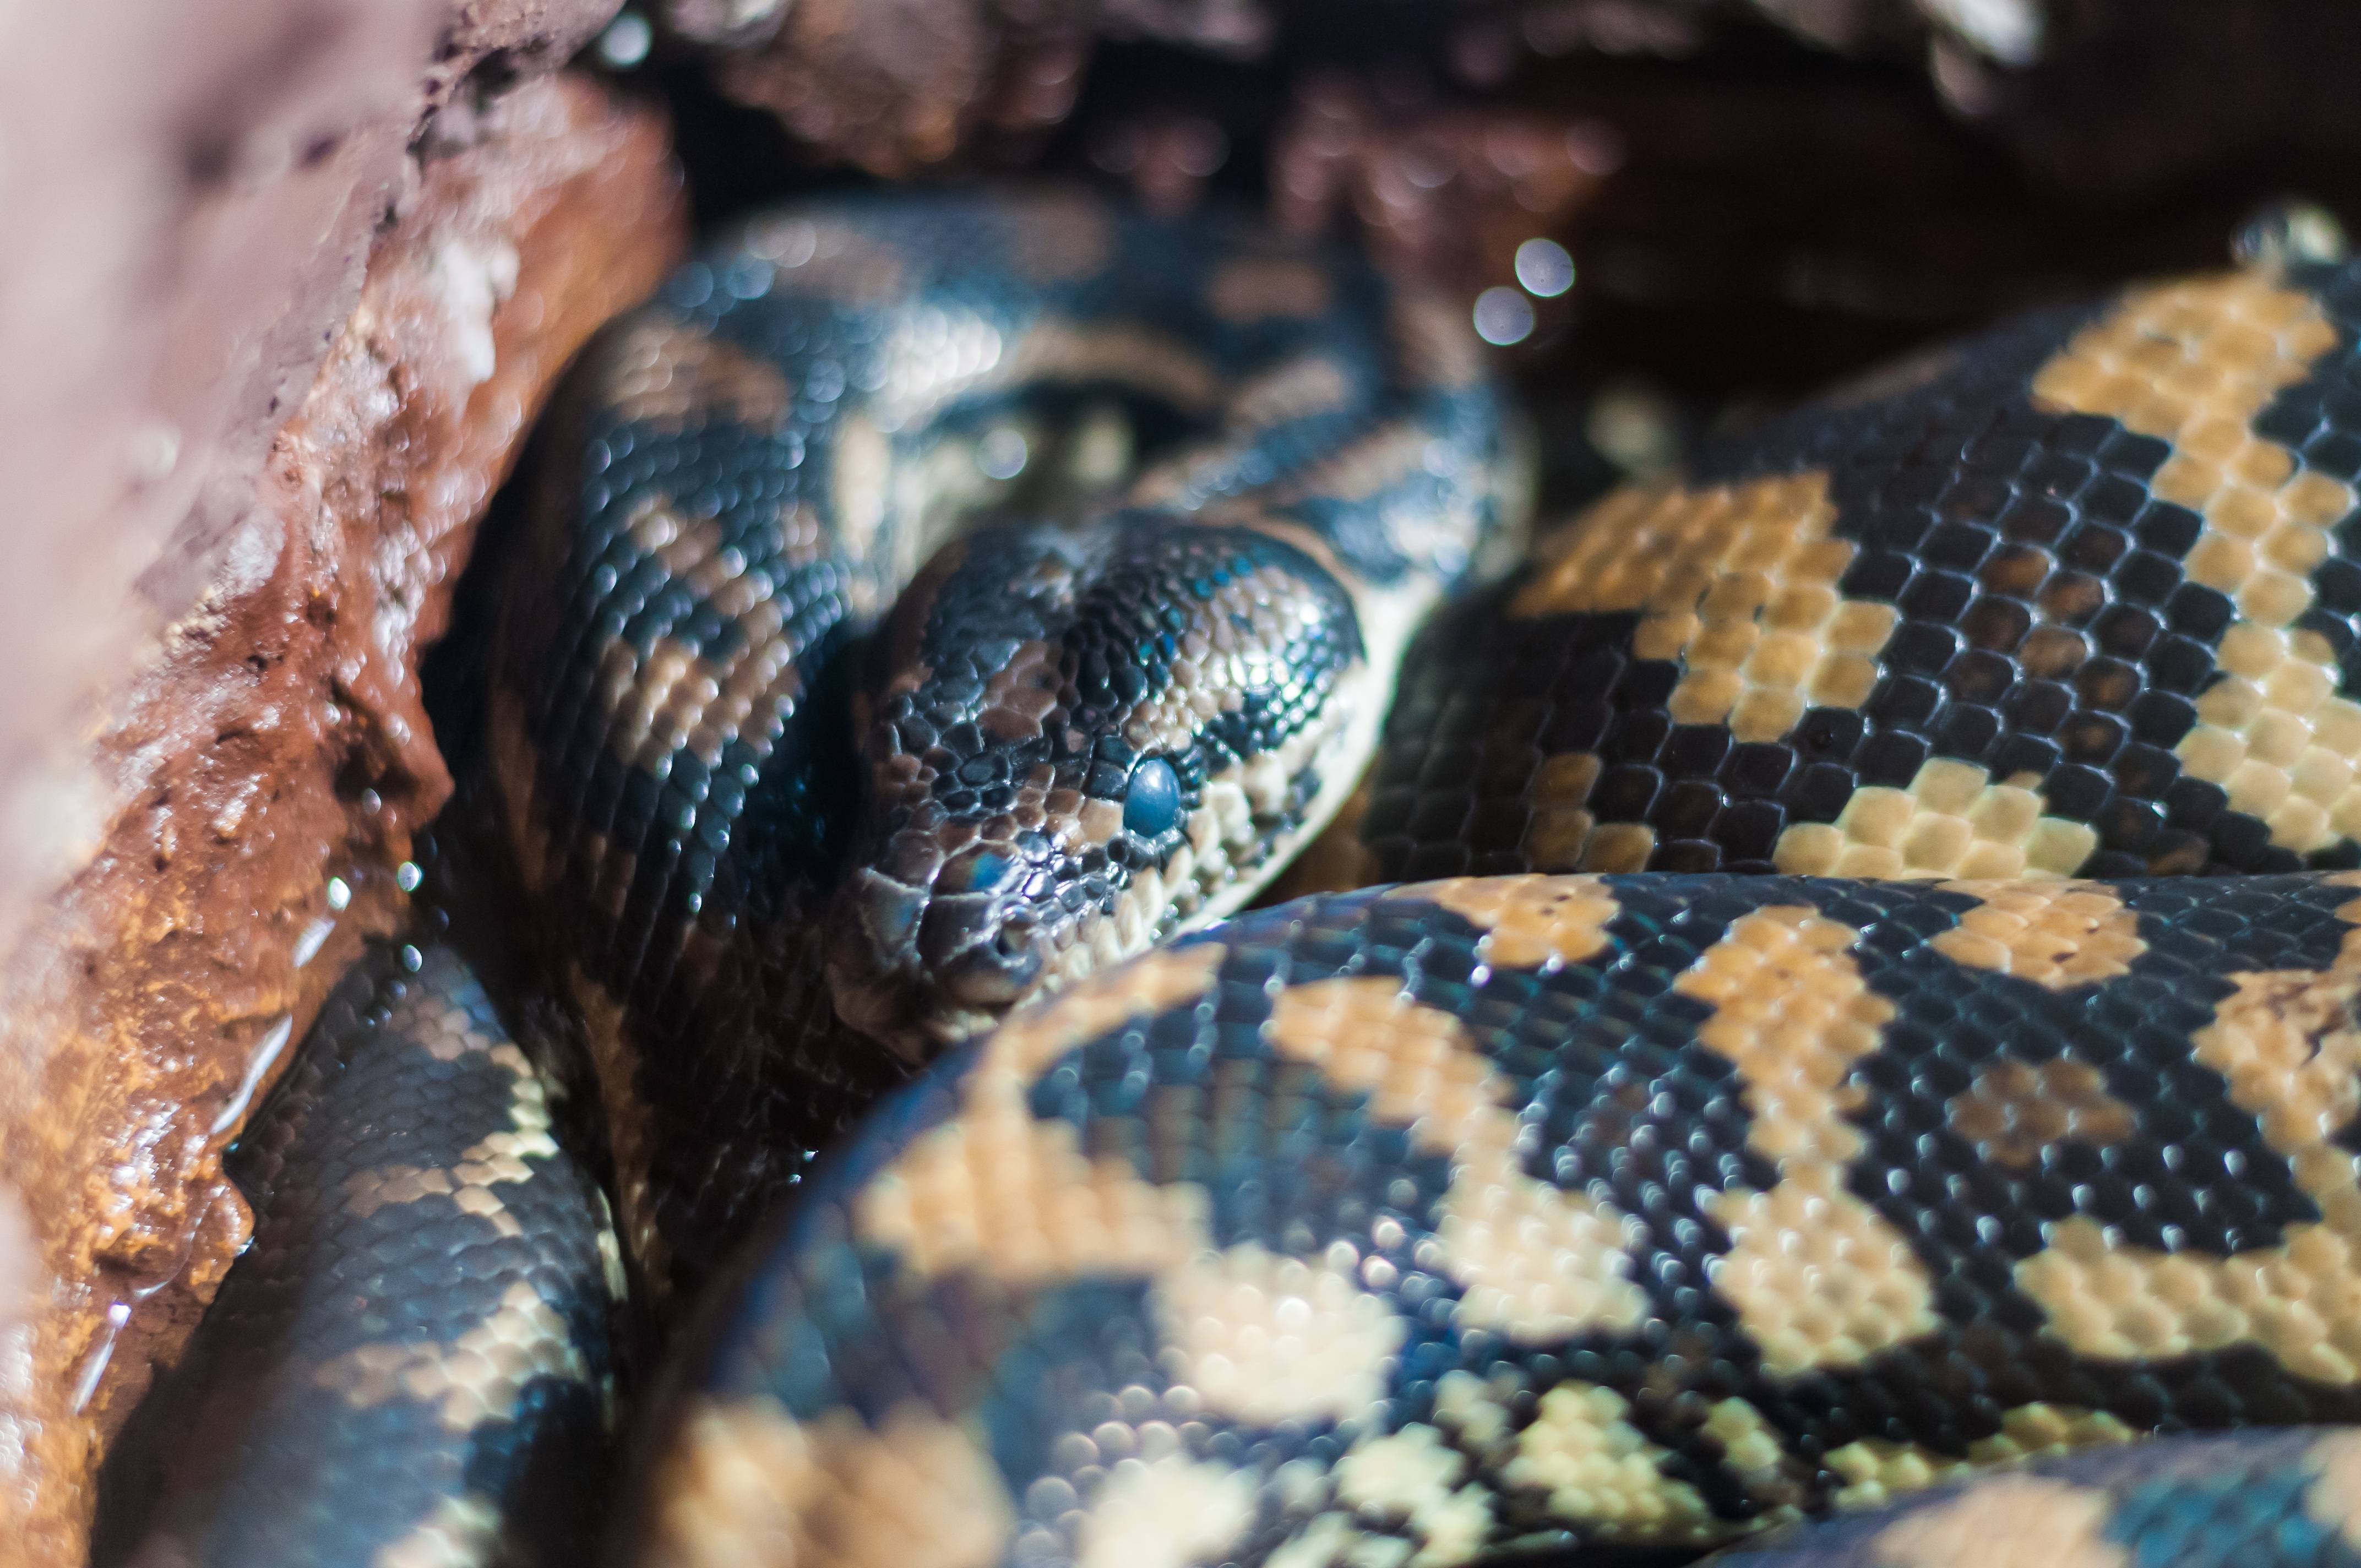
nature, desert, animal, wildlife, zoo, pet, reptile, garden, fauna, close up, eyes, eye, poland, snake, vertebrate, serpent, venom, stains, wroc aw, gad, emydidae, boa constrictor, scaled reptile, boas